Juan Guaidó

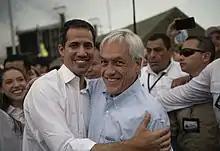
Guaidó and Sebastián Piñera, on 22 February 2019 at Venezuela Aid Live

According to "El País", Guaidó had help, along with National Assembly vice-presidents Stalin González and Edgar Zambrano, from young representatives of several political parties: Miguel Pizarro for humanitarian aid, Carlos Paparoni heading a Finance Commission, and Marialbert Barrios working with embassies. Delsa Solórzano worked with Luisa Ortega Díaz on the Amnesty Law. David Smolansky was the OAS coordinator for the Venezuelan Migrant and Refugee crisis.